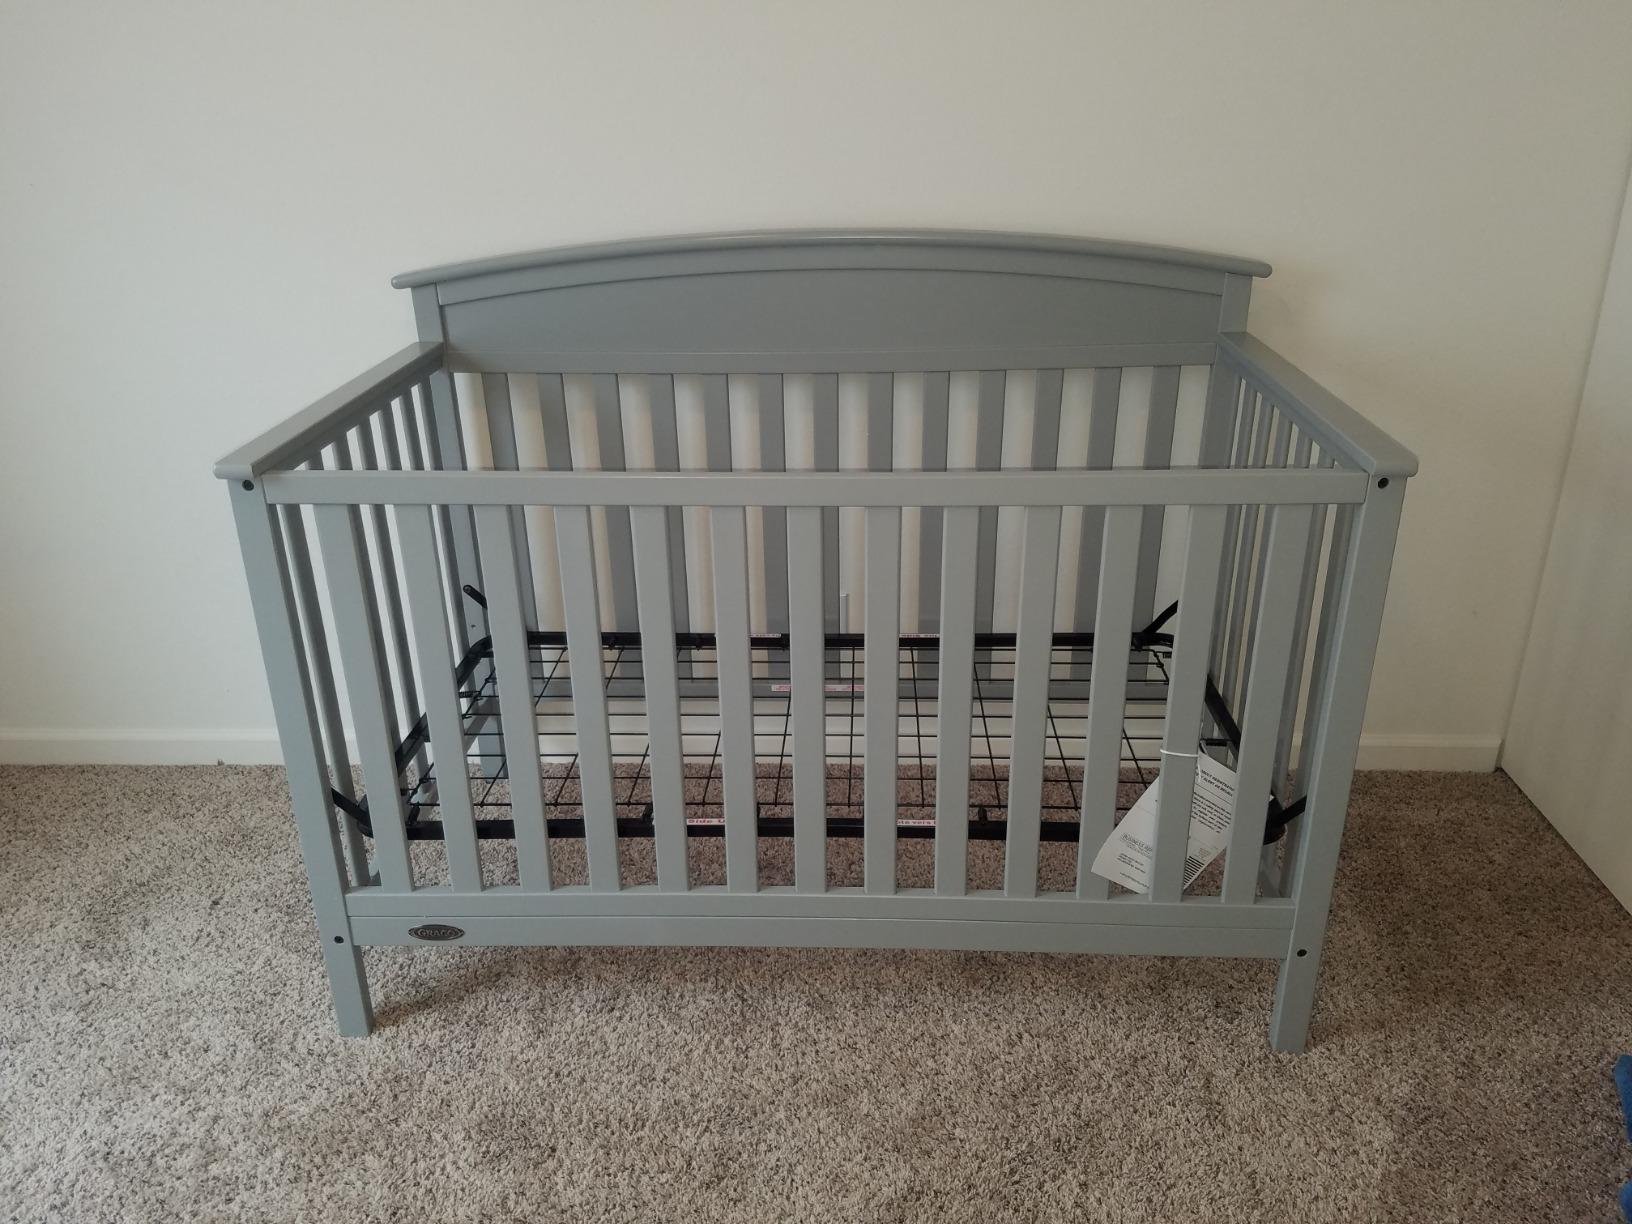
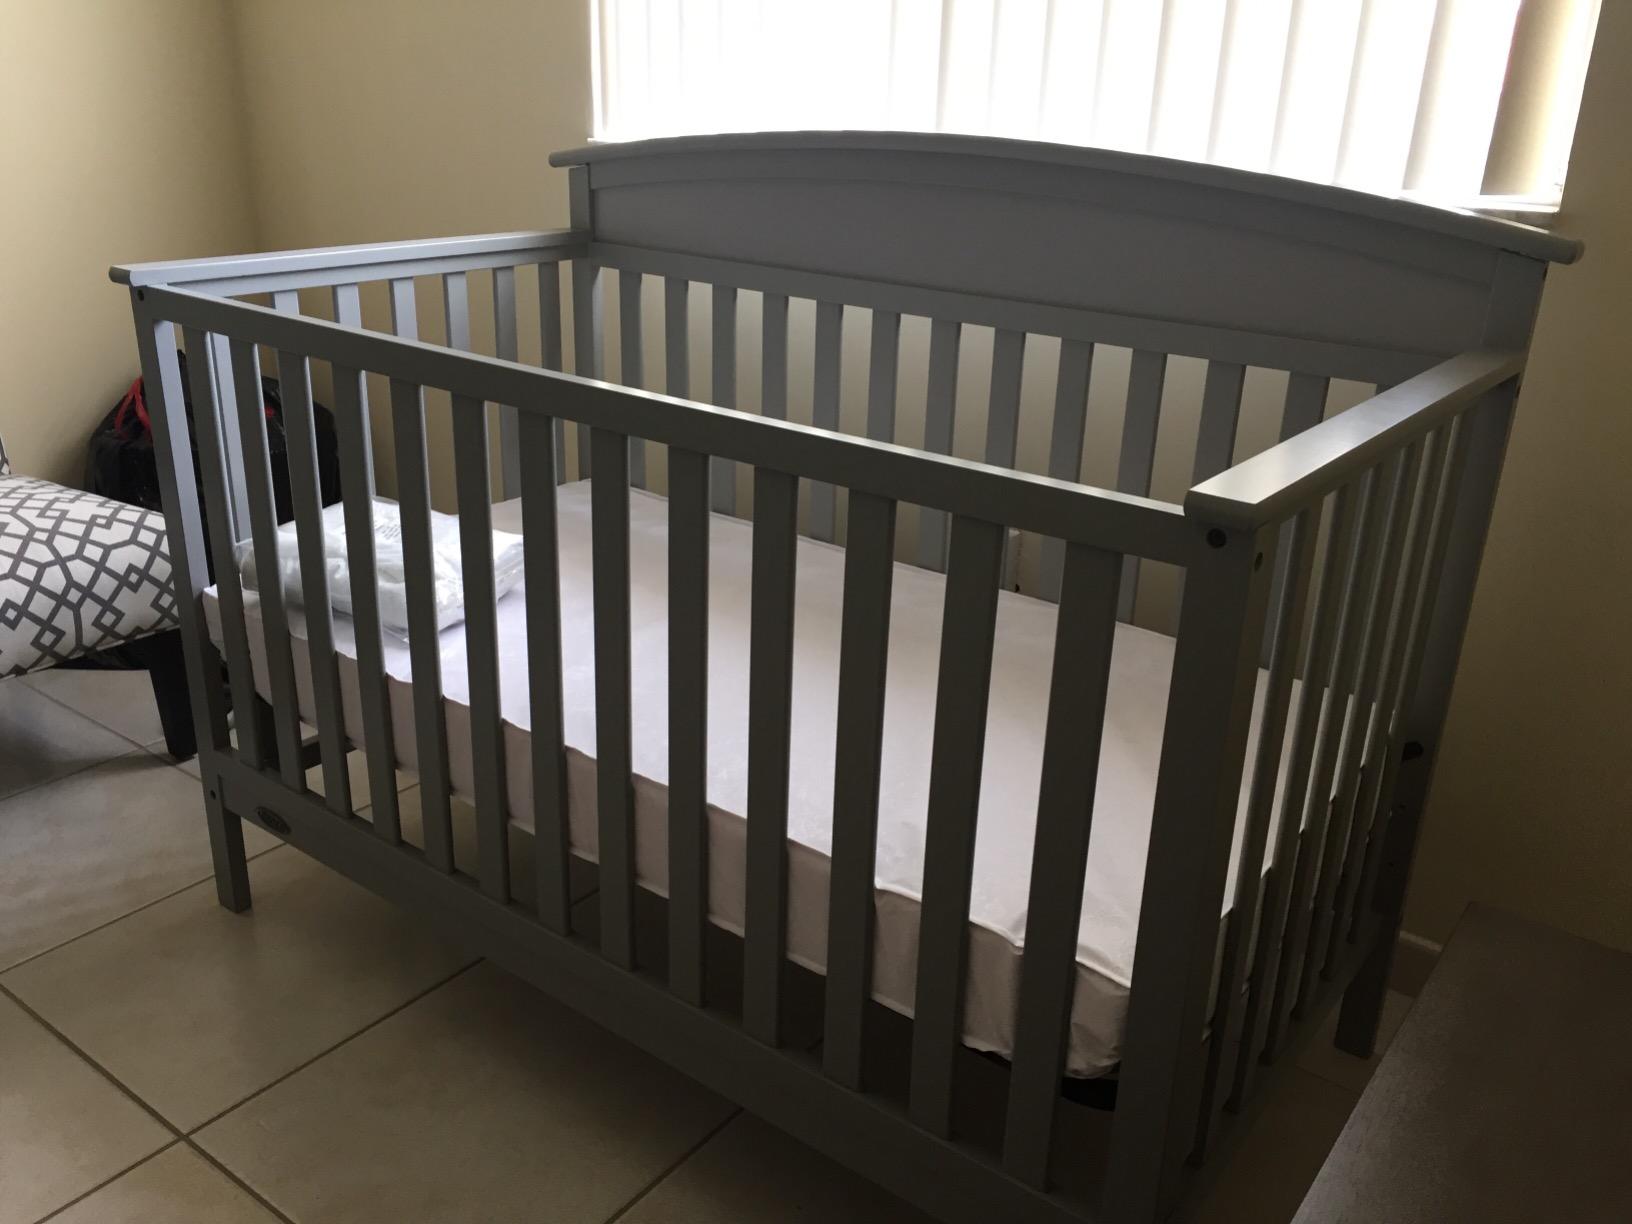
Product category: products_crib
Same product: yes